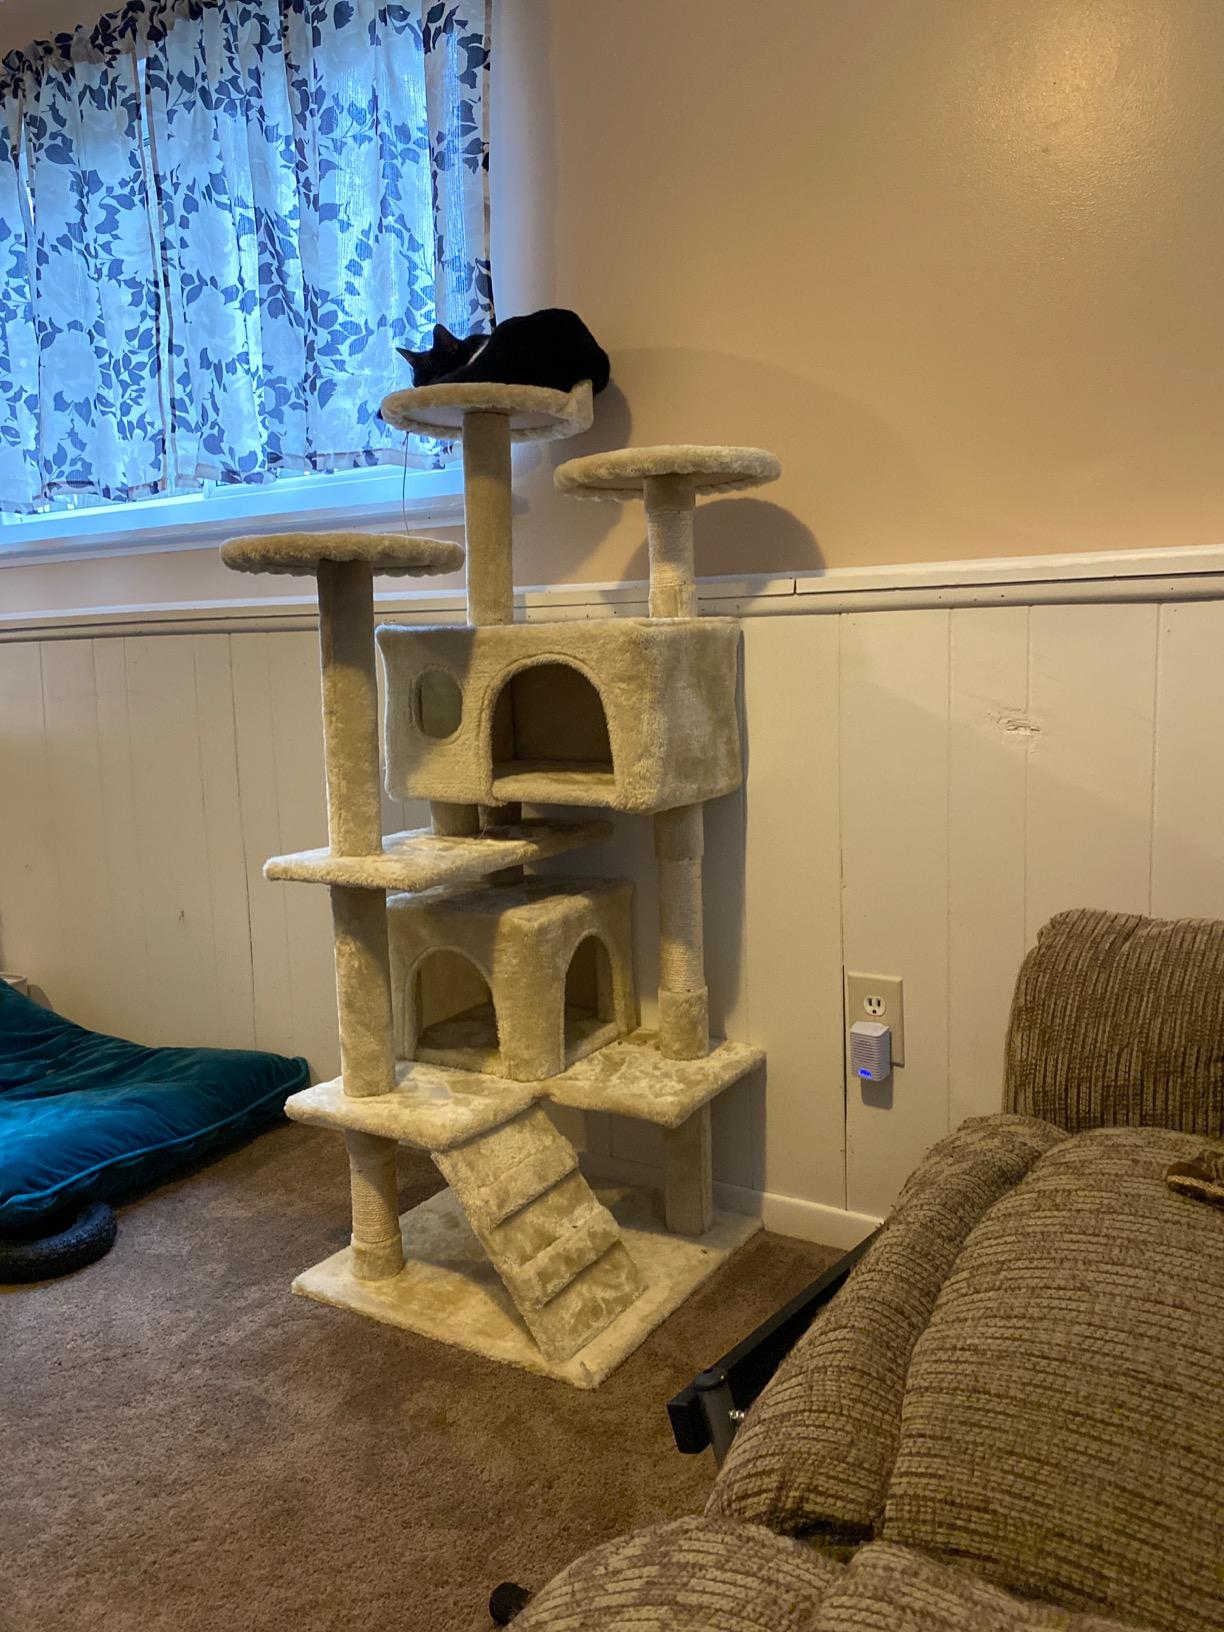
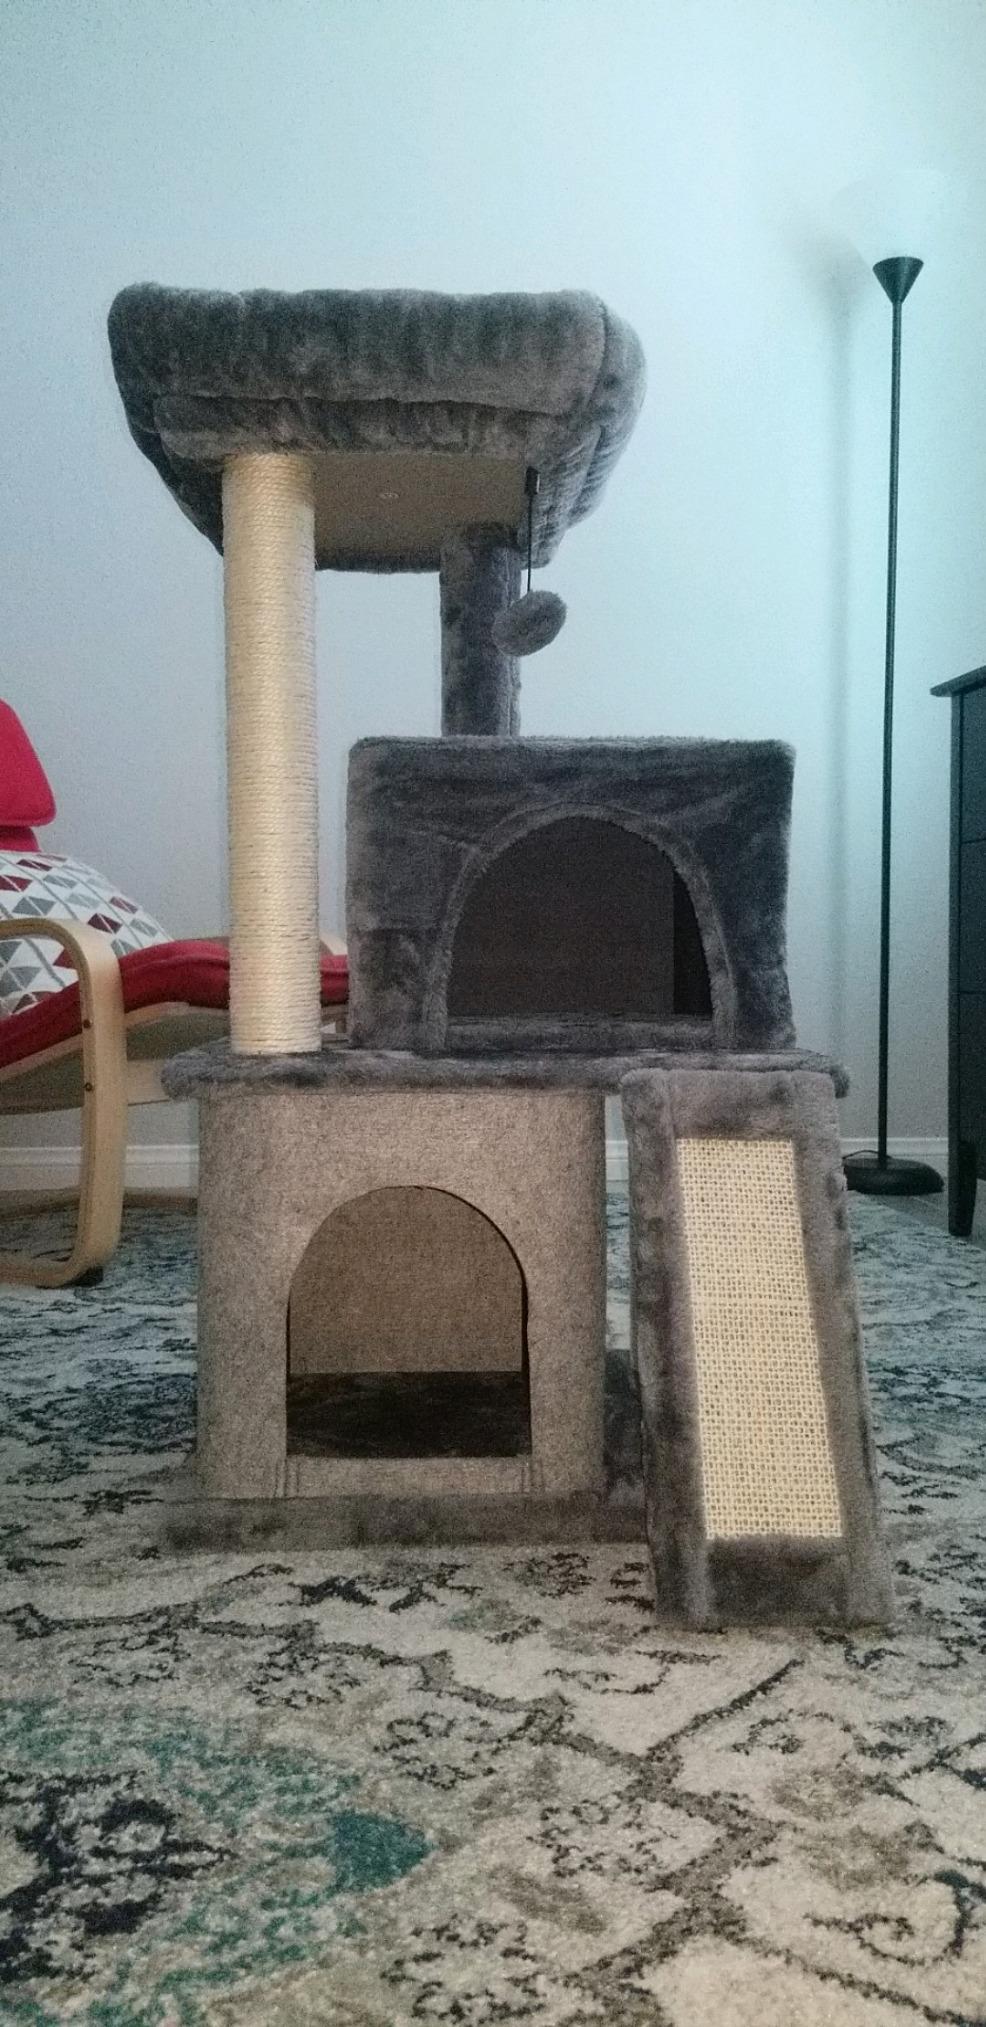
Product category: items_cat tree
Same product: no